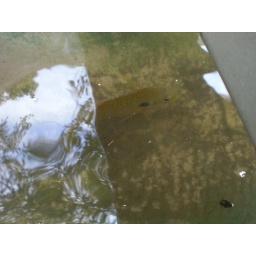
hid under the seat while I bailed the boat